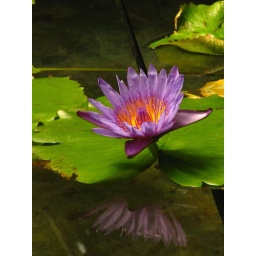
A flower in the water